Arup S-2

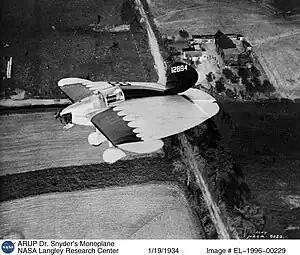
S-2 in flight.

The Arup S-2 was the first commercial development of Cloyd Snyder's Arup S-1 low aspect ratio wing aircraft.